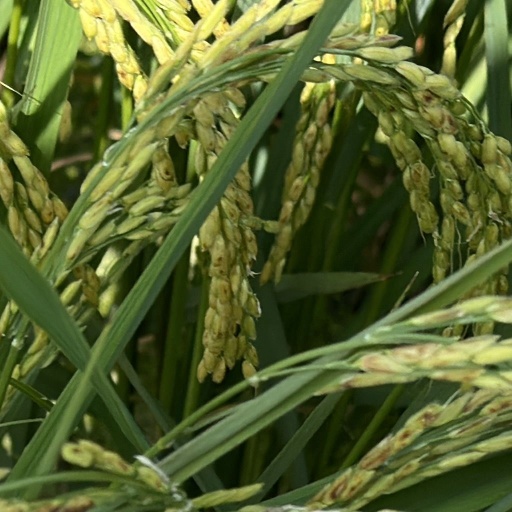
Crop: rice